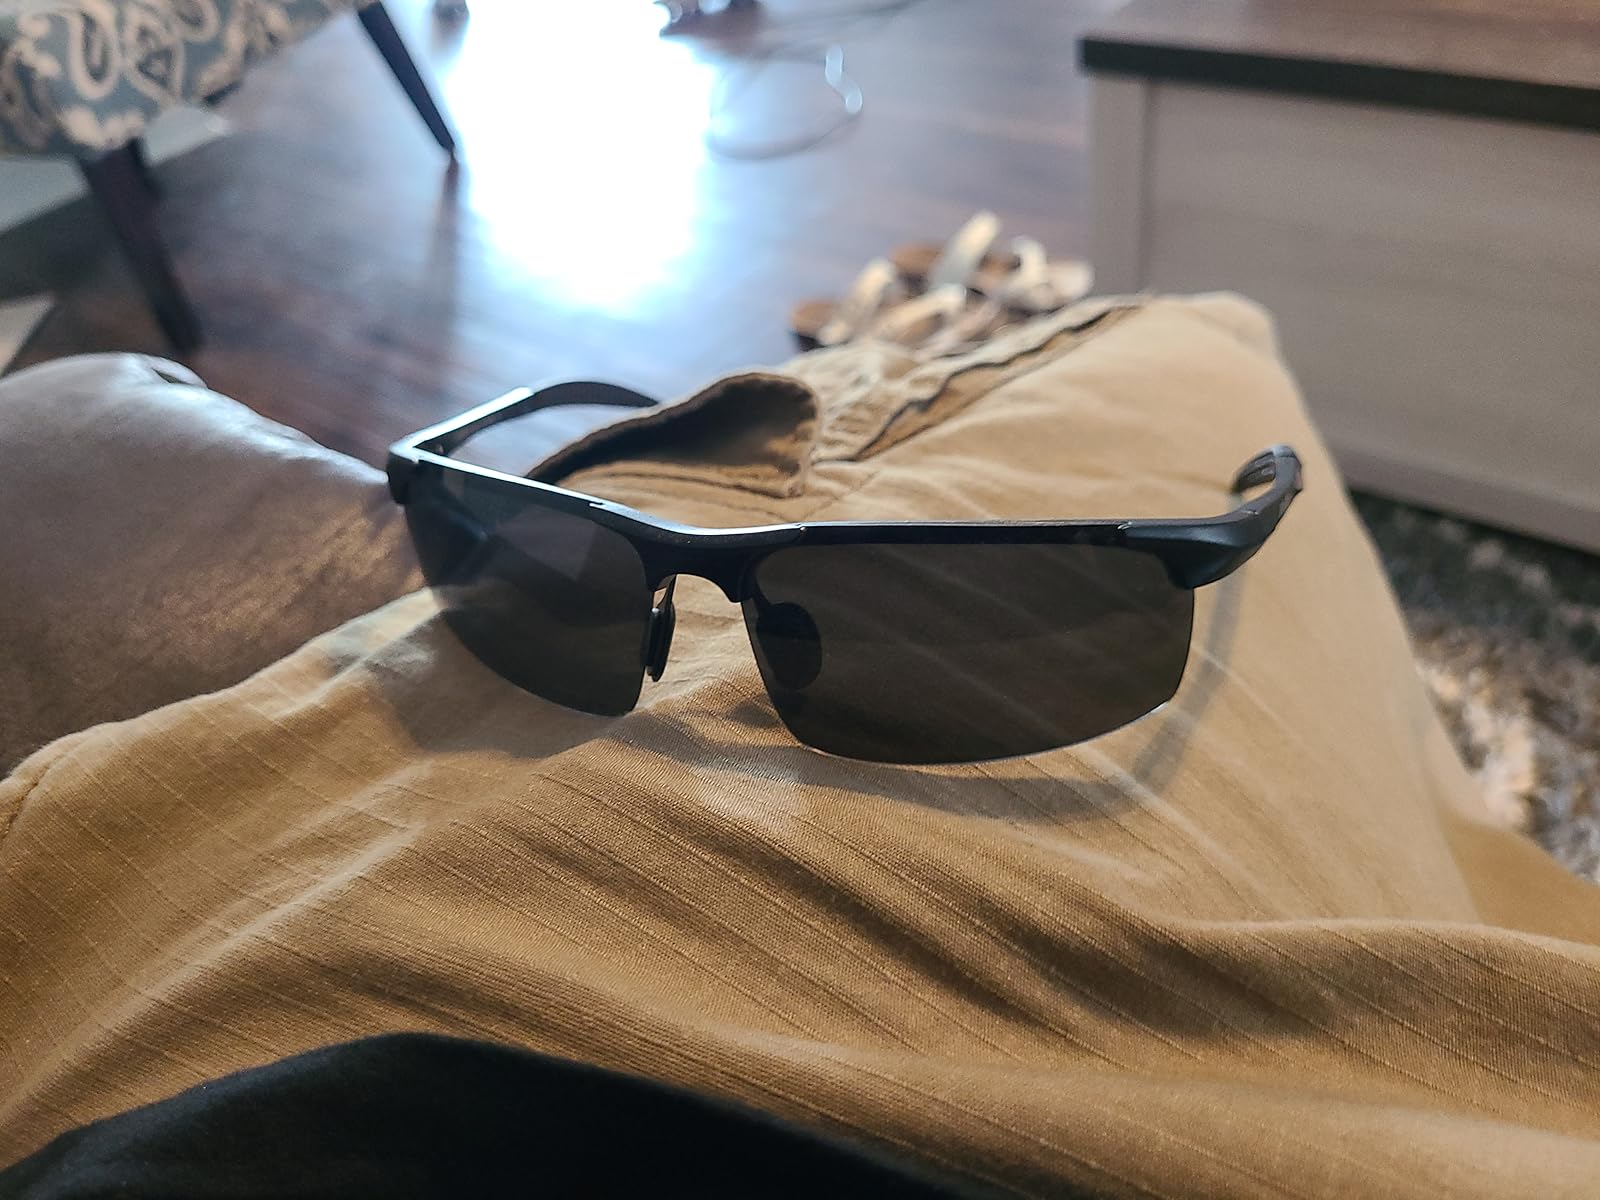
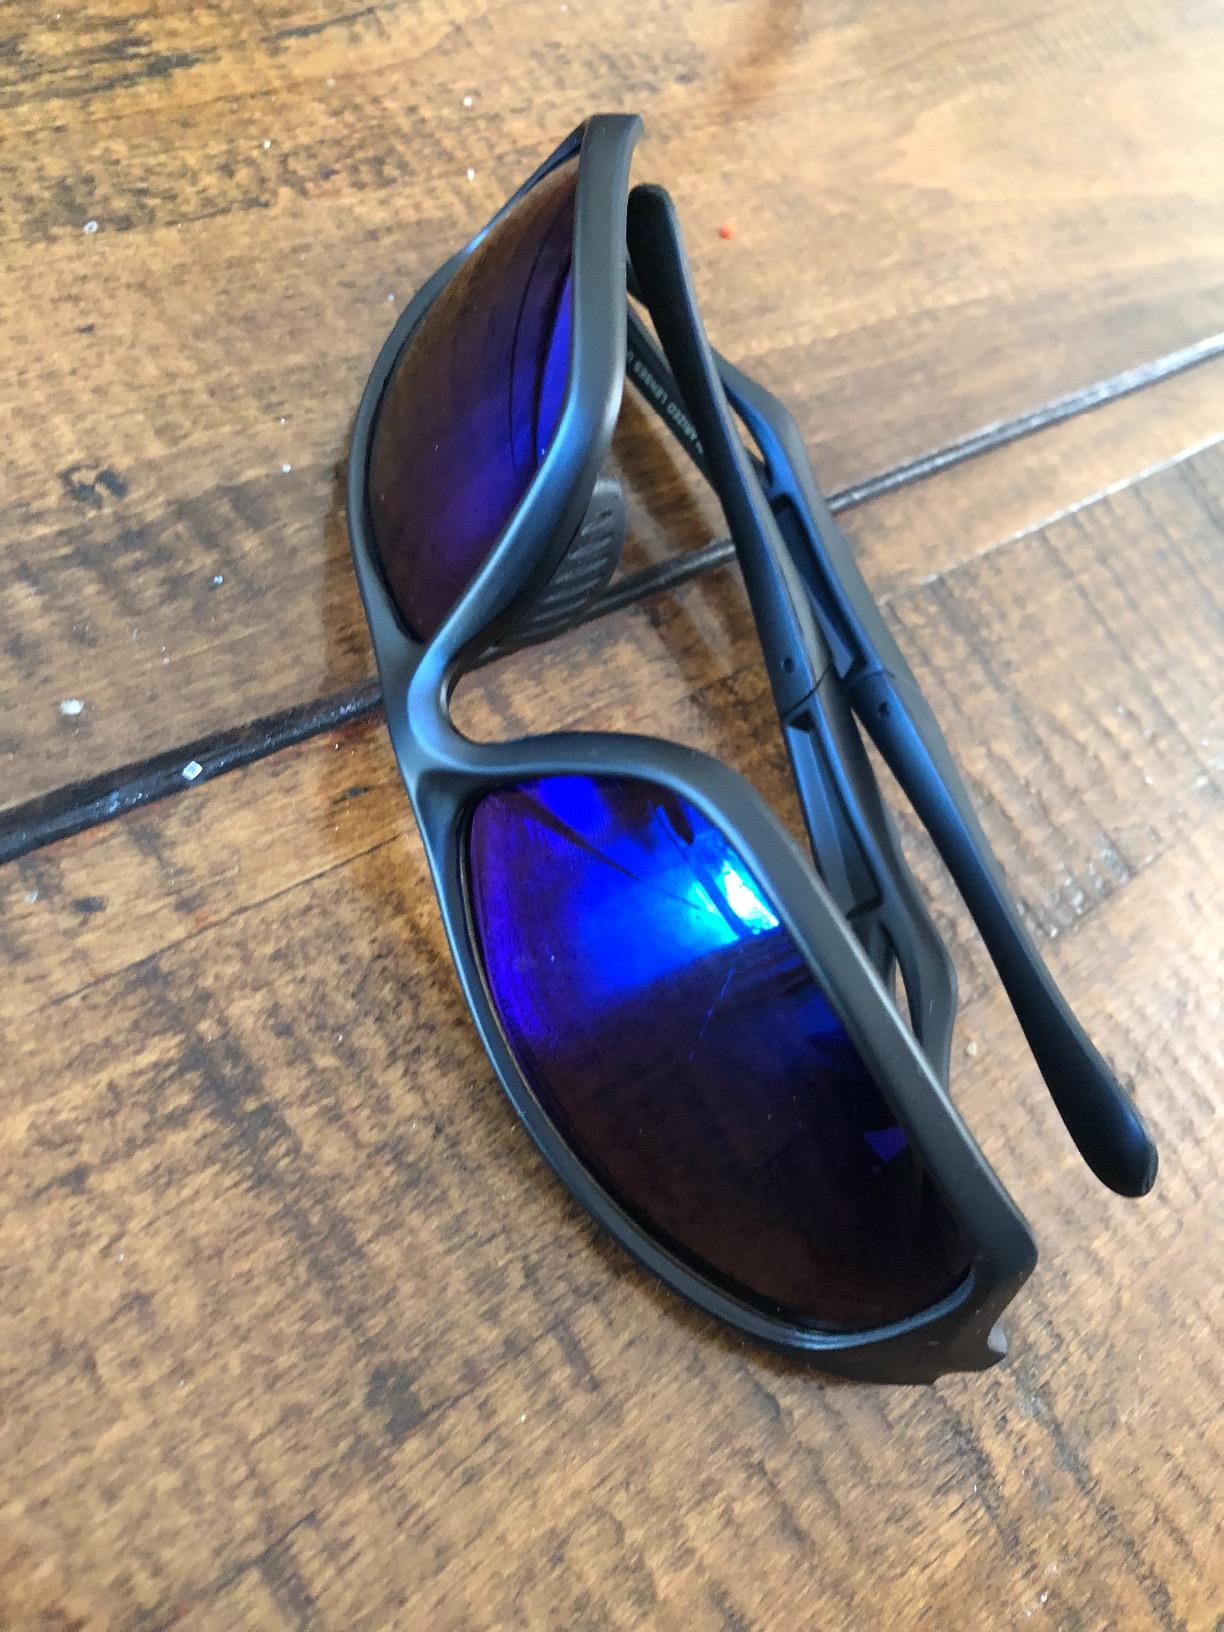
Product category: accessories_sunglasses
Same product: no